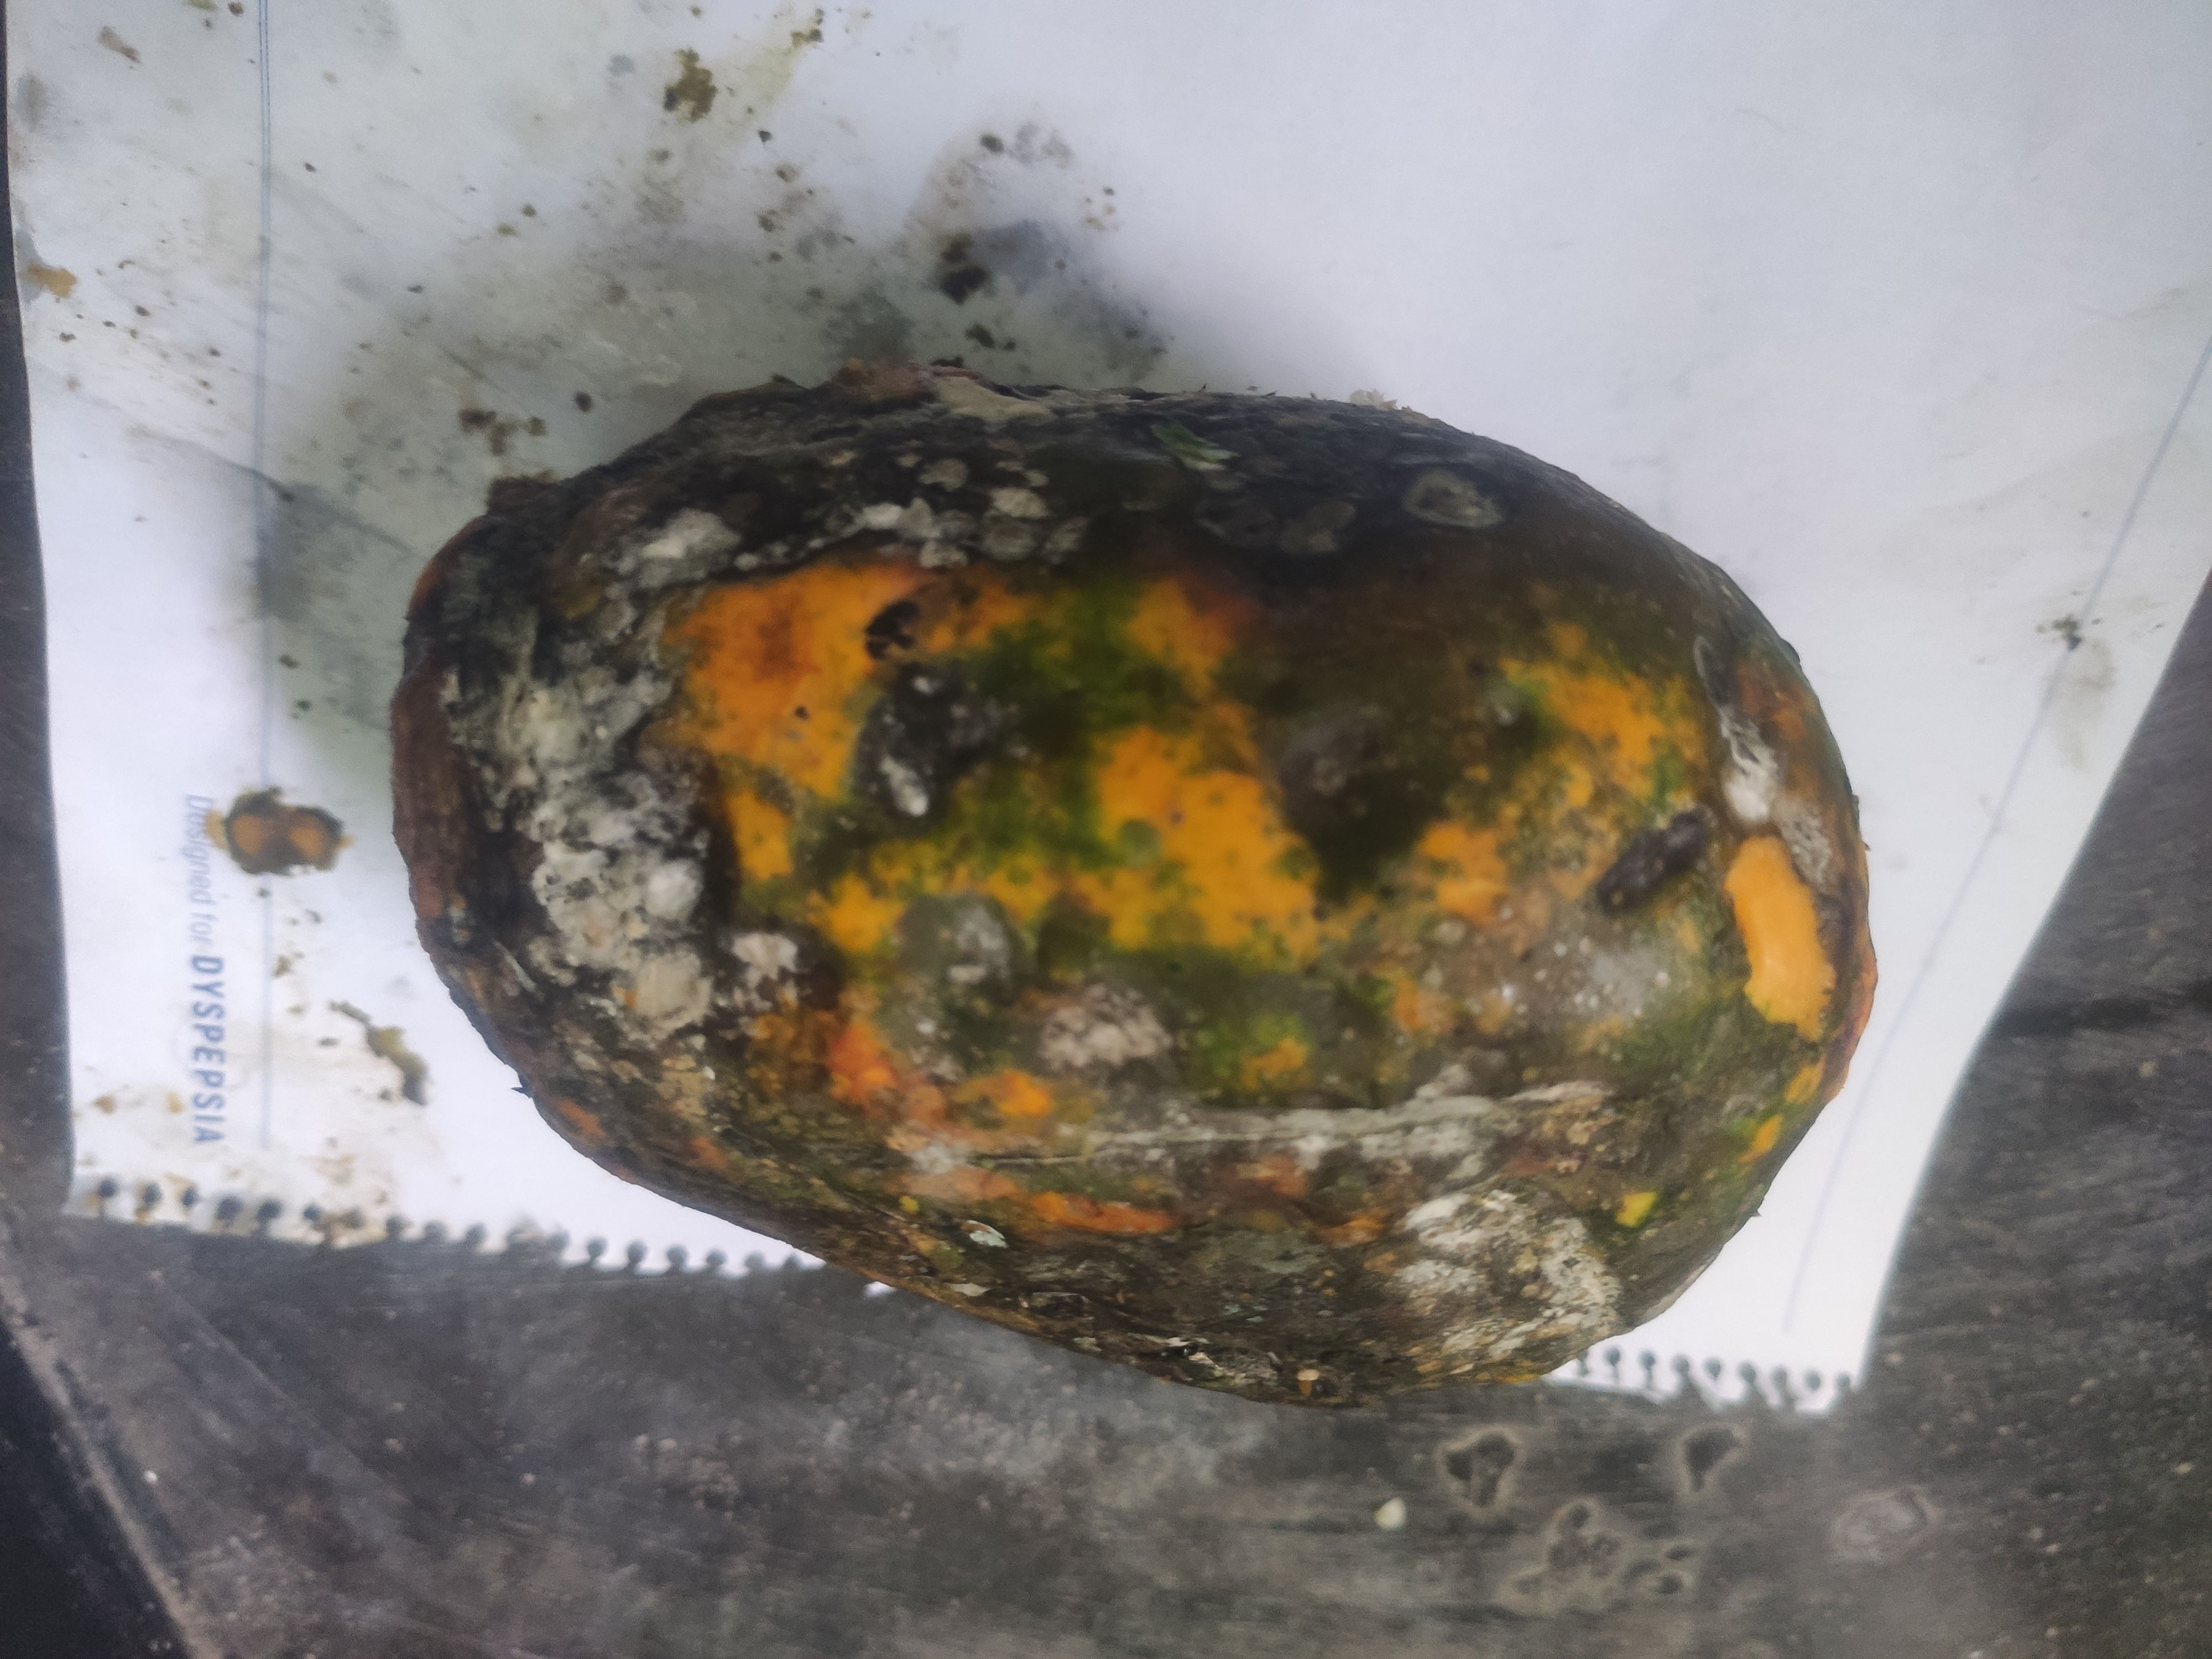
Fruit: papayas
Grade: 3rd-grade